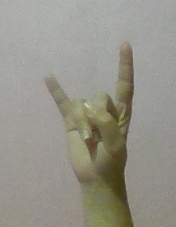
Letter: la